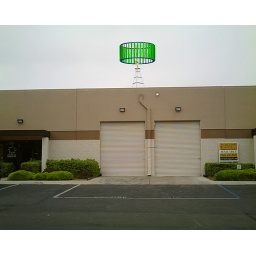
10kW Vertical Axis Wind Turbine Generator on office building in Carlsbad CA